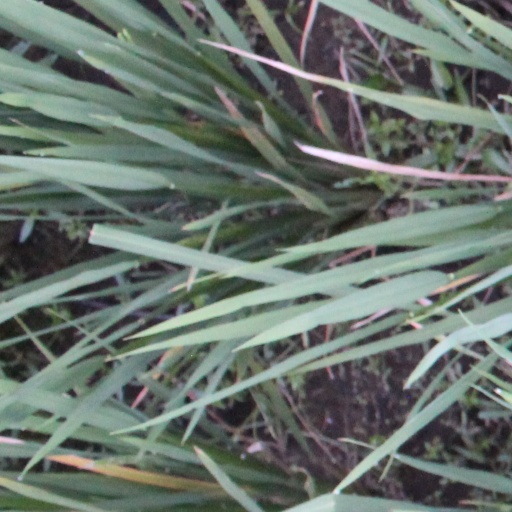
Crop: rice